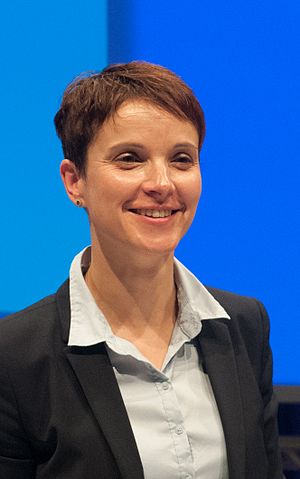
Frauke Petry
Dr. rer. nat. Frauke Petry er en tysk politiker, kemiker og iværksætter.